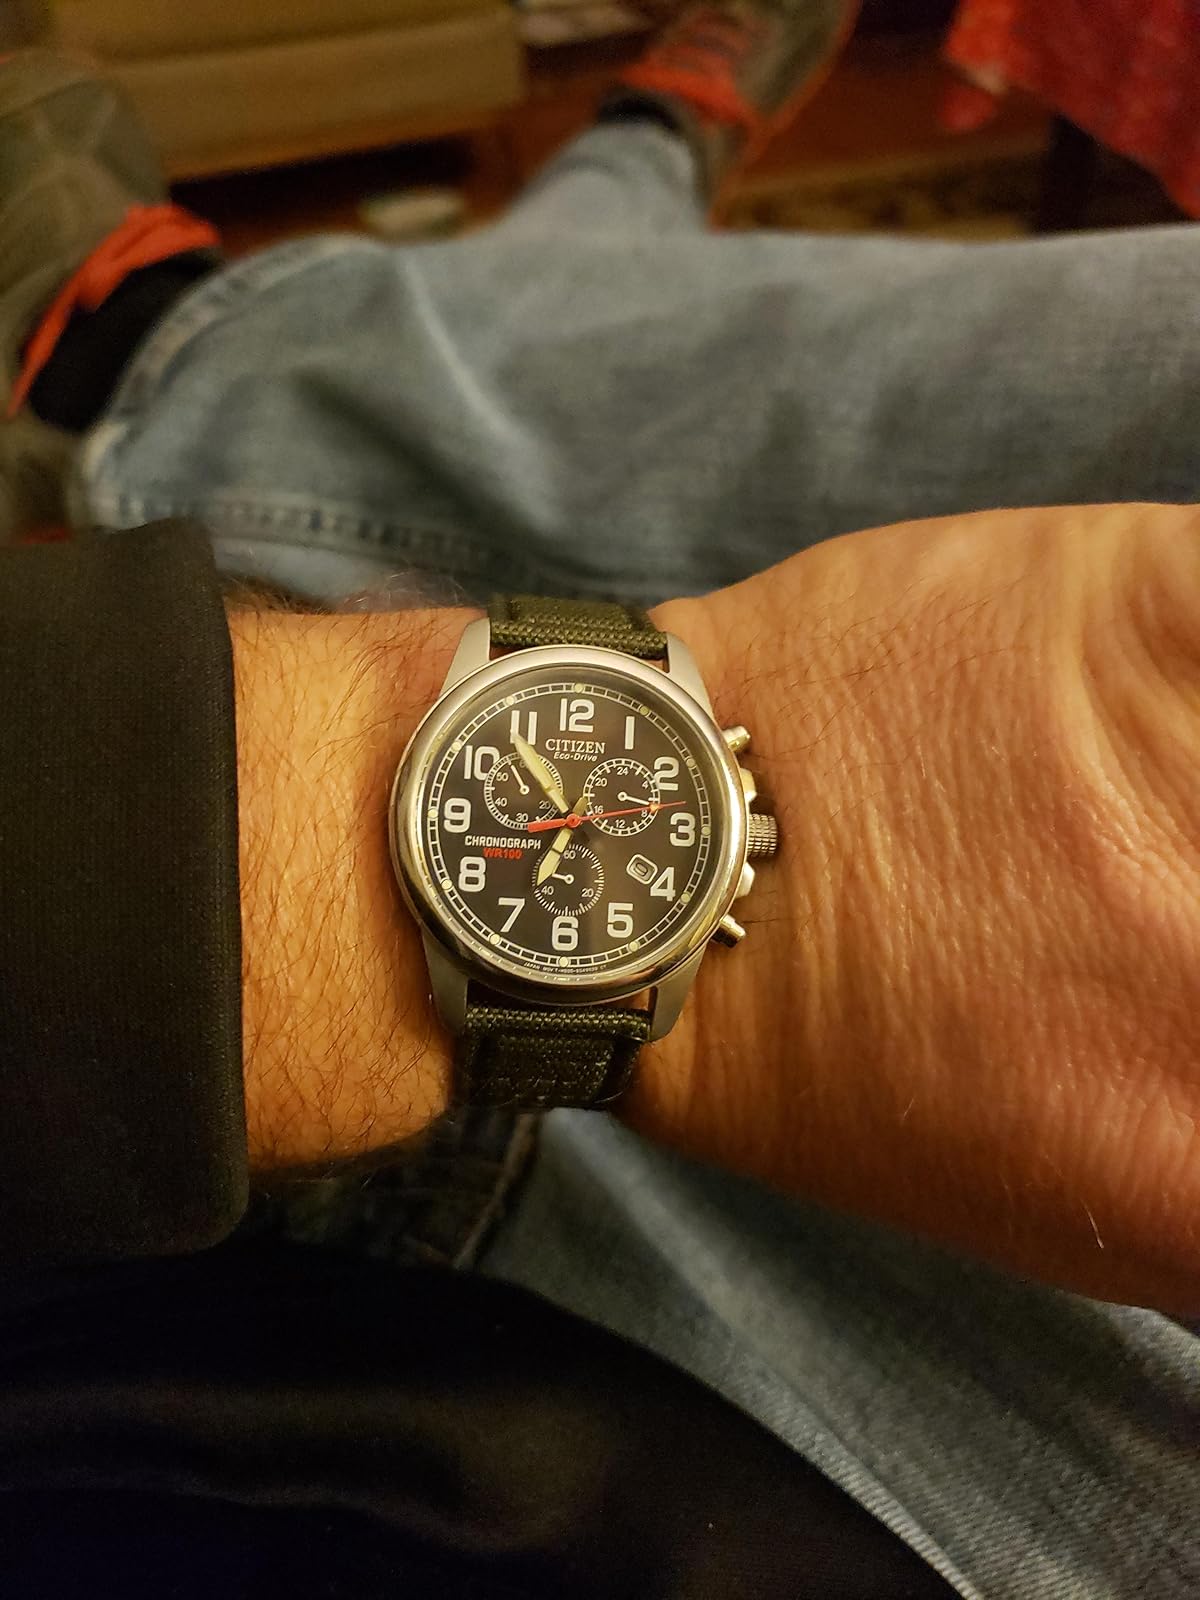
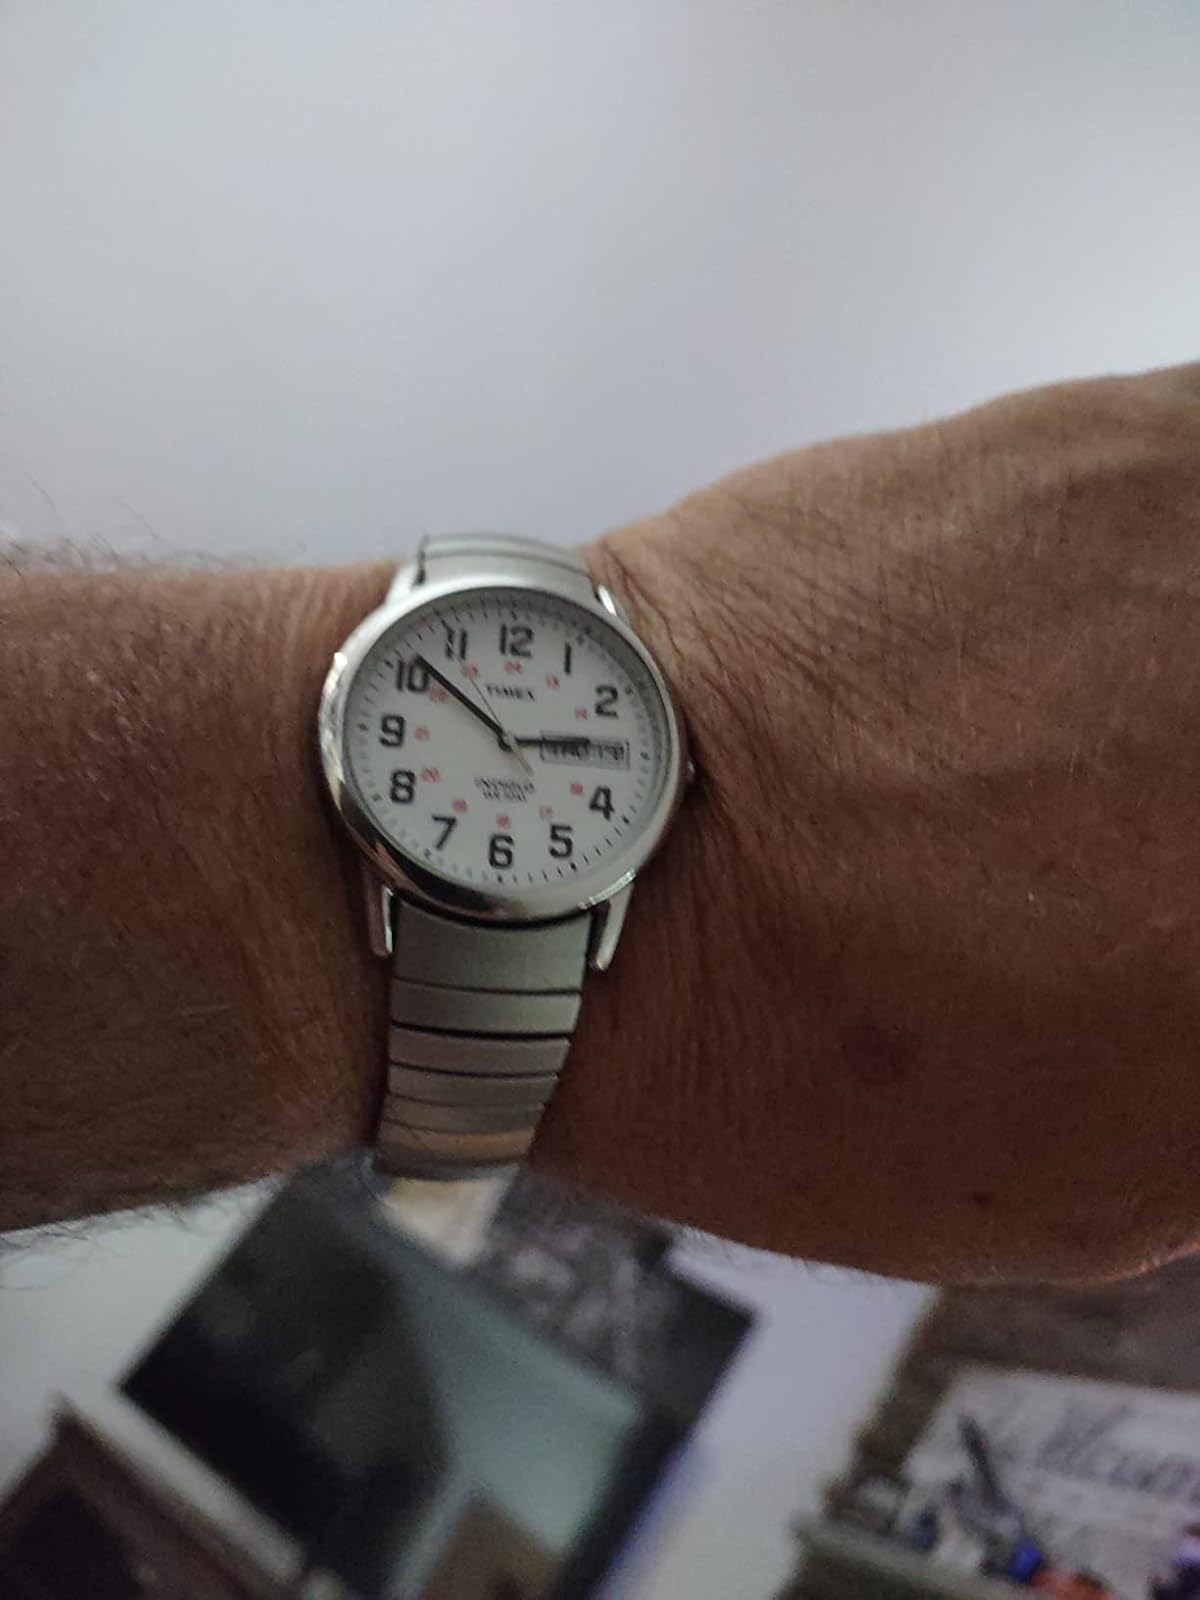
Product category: accessories_watch
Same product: no